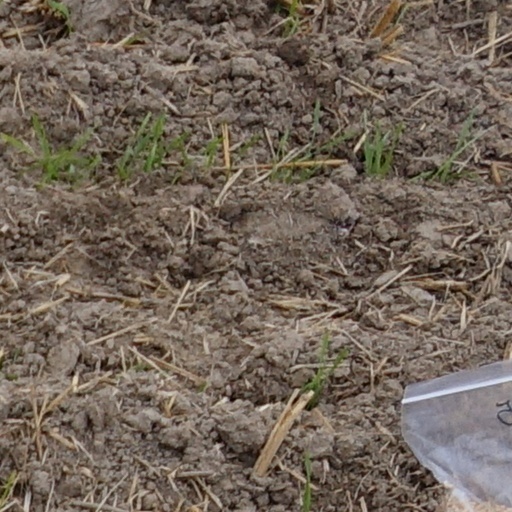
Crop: wheat